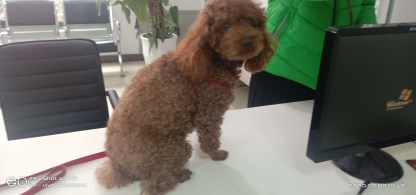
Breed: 7449-n000128-teddy